Efik literature

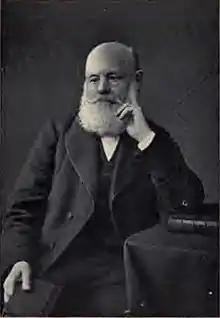
Rev. Hugh Goldie, Scottish missionary and author of several Efik texts

Christian religious denominations were instrumental in shaping the written literary foundation of the Efik language. The primary aim of the missionaries was to spread the Christian faith across Old Calabar and its surrounding communities. One of the first steps they took was to promote the literacy rate in Old Calabar. On the installation of the printing press at Old Calabar, a series of bible lessons were printed and made available for scholars and those who had learnt to read in English. Among the earliest Efik-written works published by the United church of scotland missionaries were